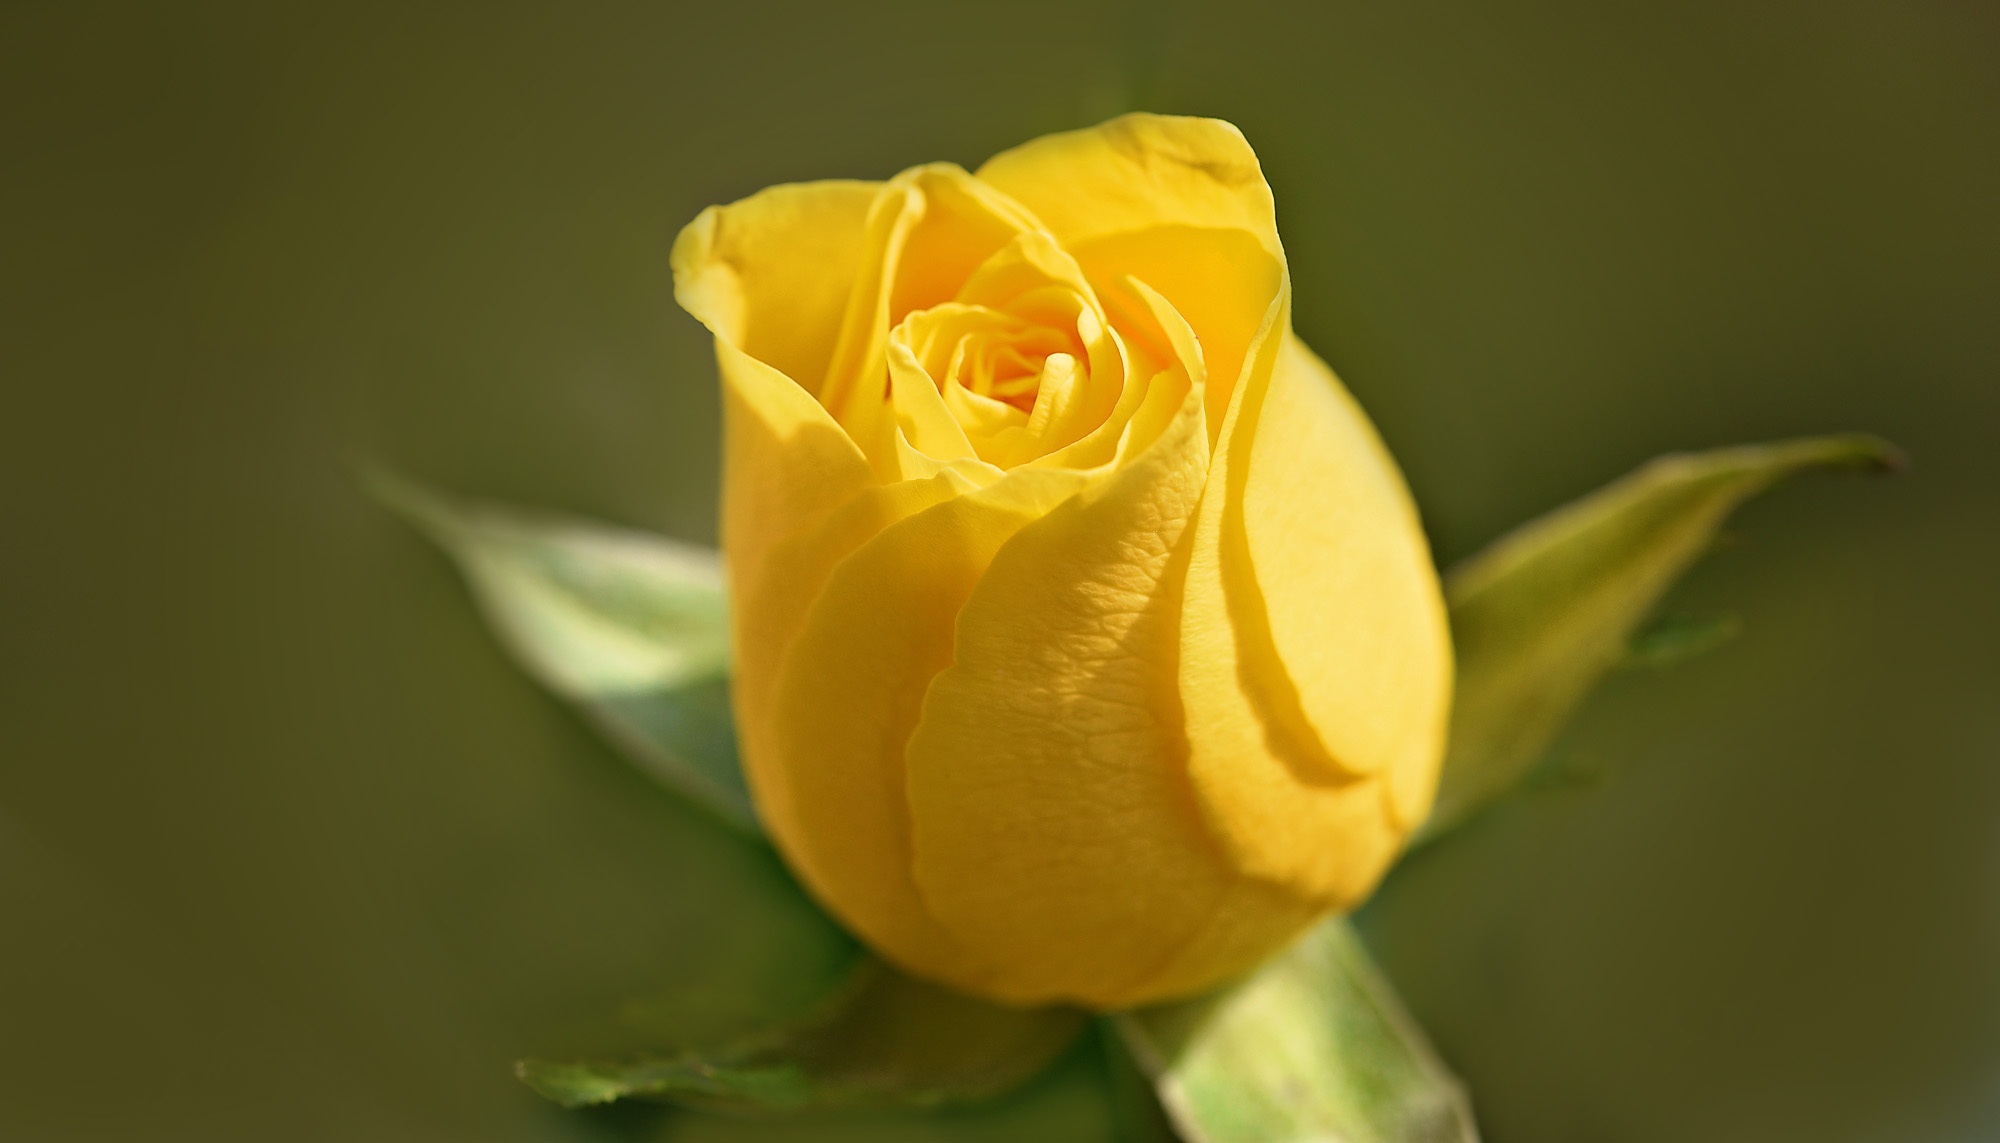
blossom, plant, photography, flower, petal, bloom, rose, yellow, close, flora, yellow flower, close up, bud, spring flower, macro photography, flowering plant, garden roses, rose family, schnittblume, plant stem, land plant, austrian briar